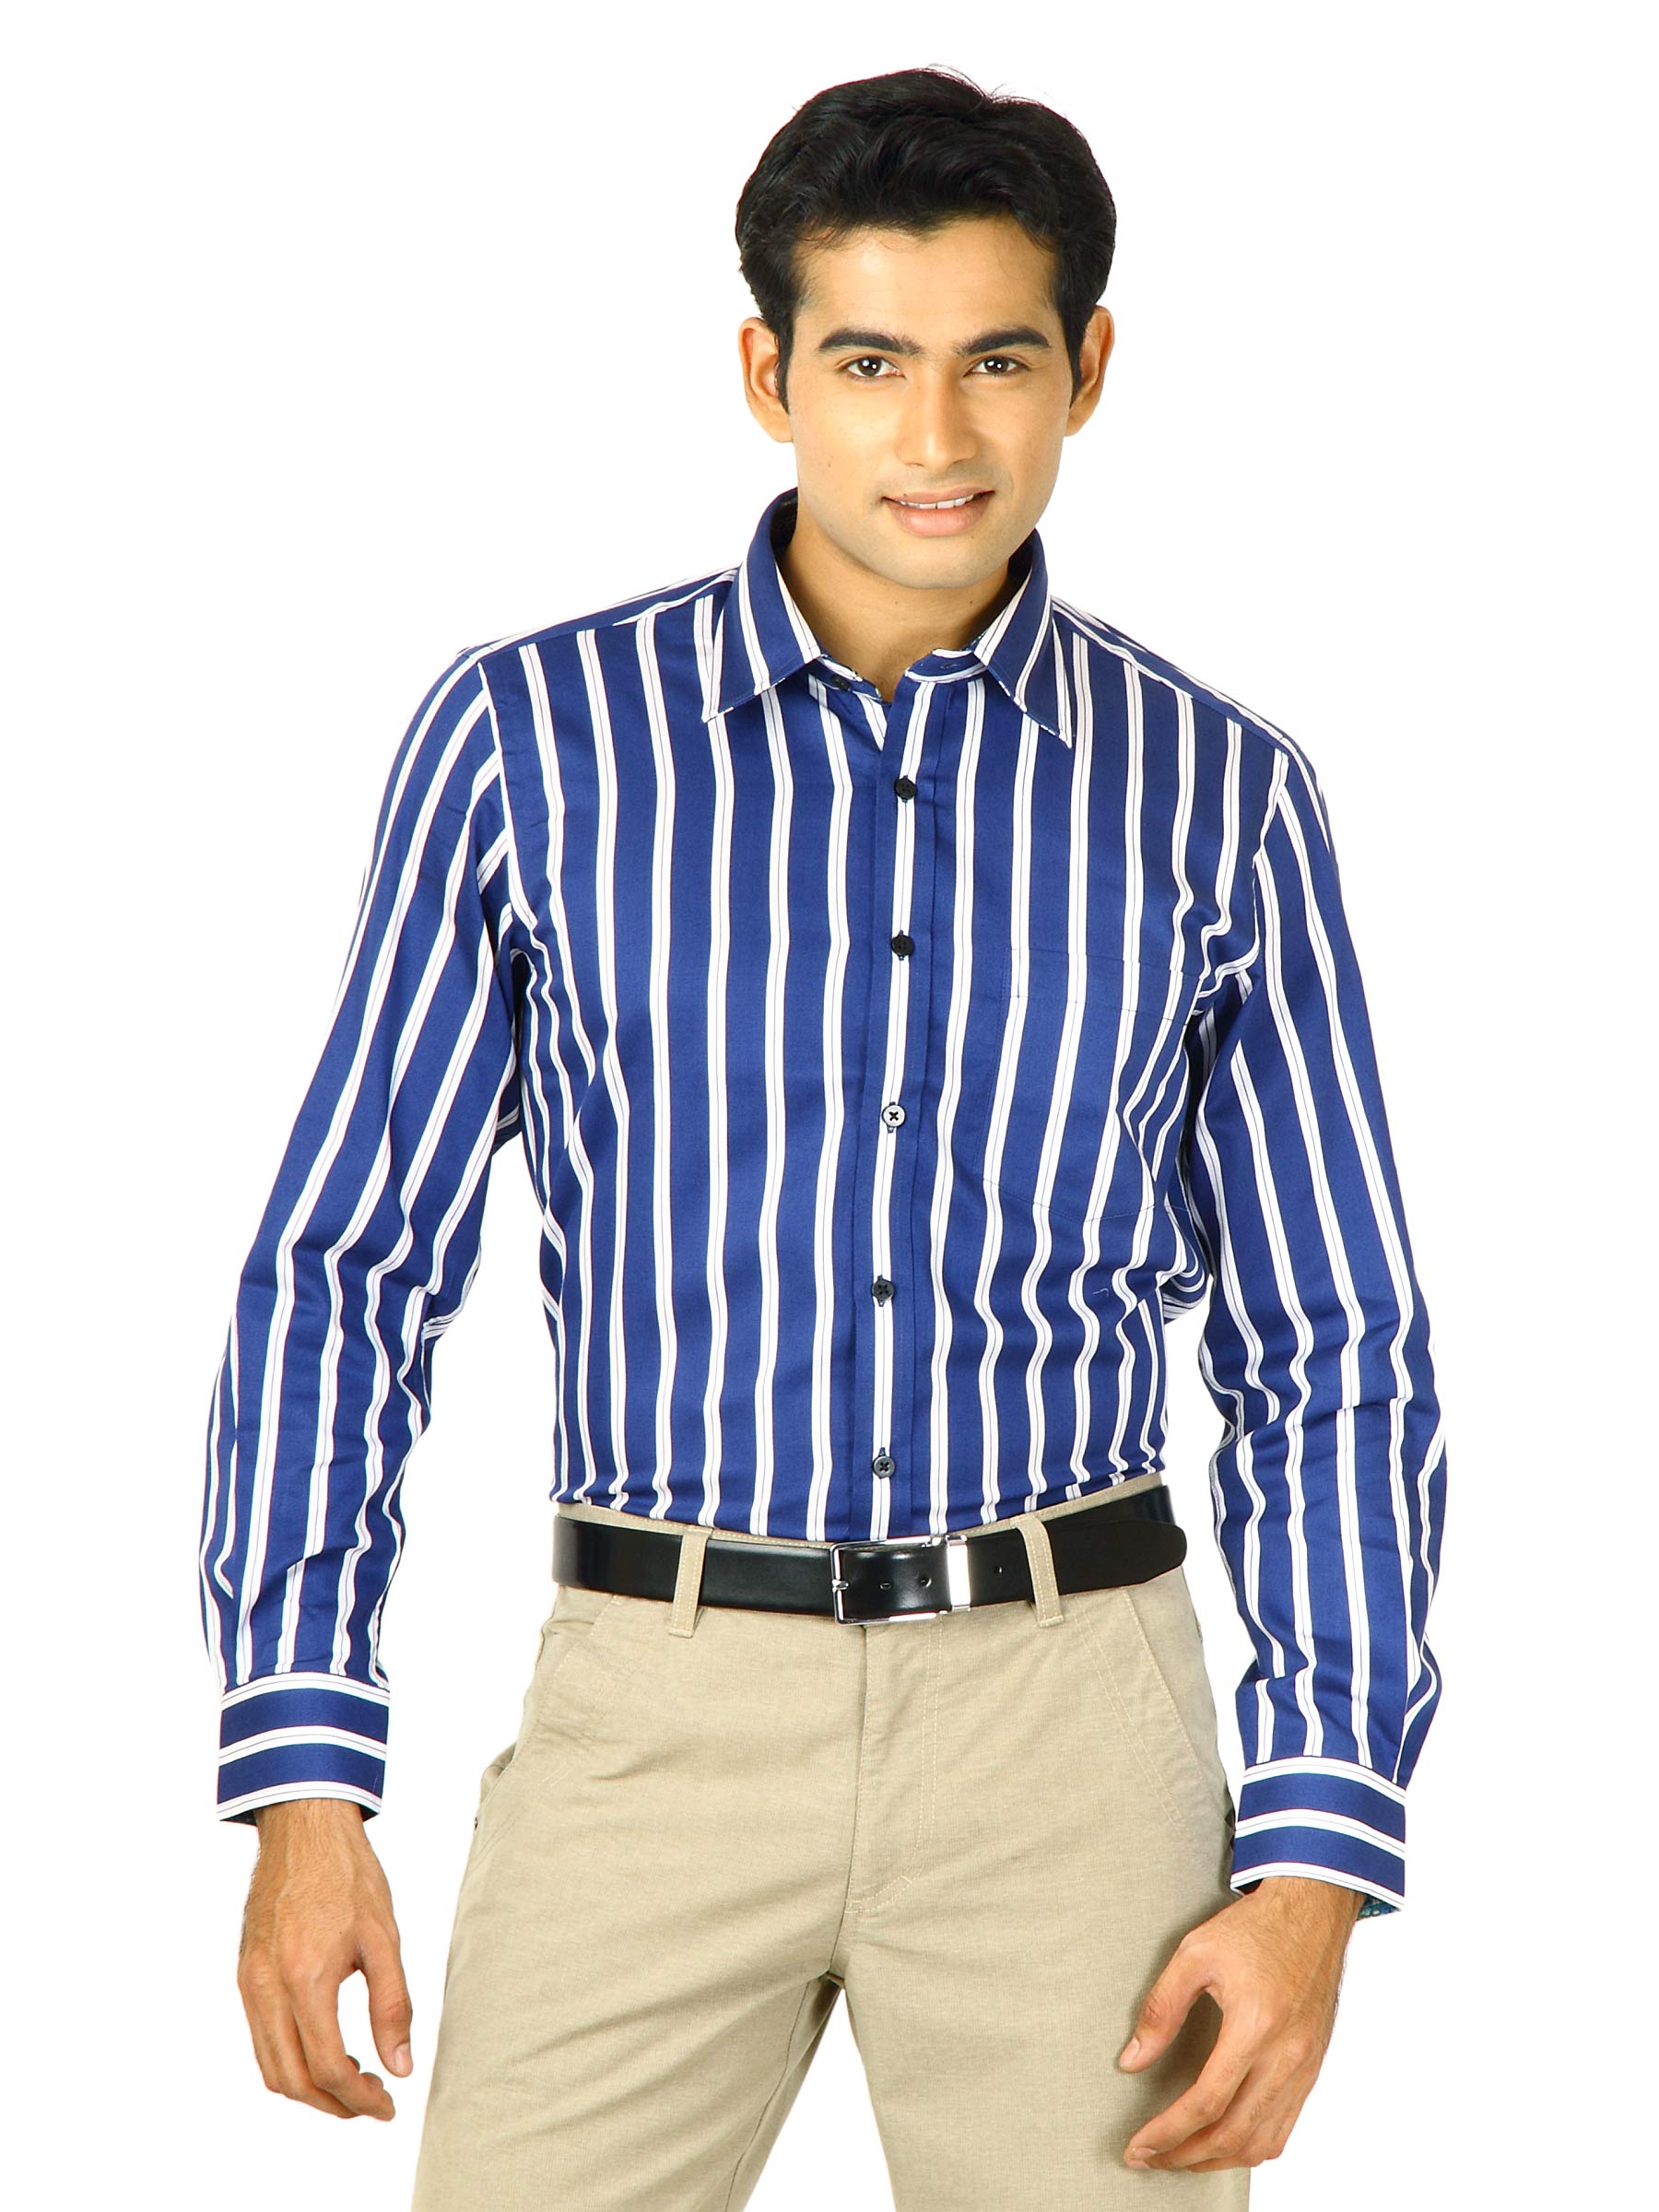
Indigo Nation Men   Blue & White Stripe Shirt
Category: Apparel / Topwear / Shirts
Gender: Men
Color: Blue
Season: Fall 2011
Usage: Casual